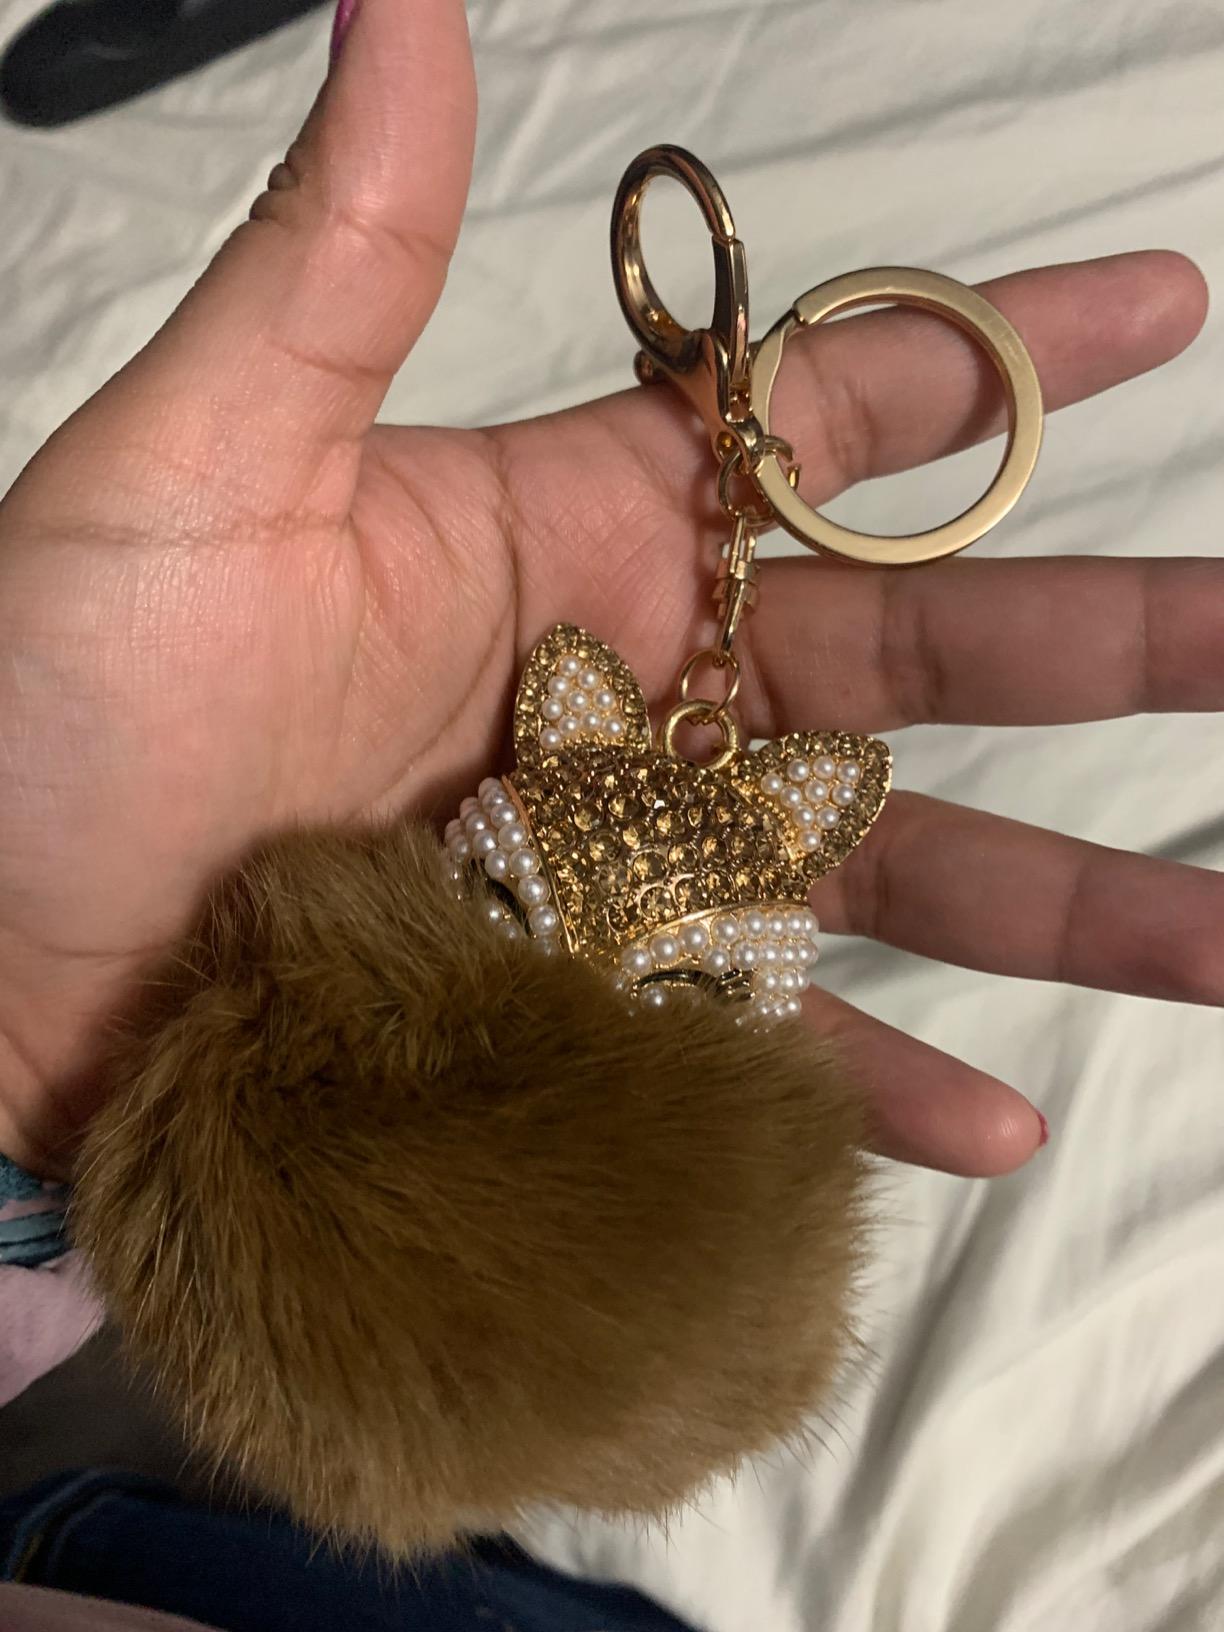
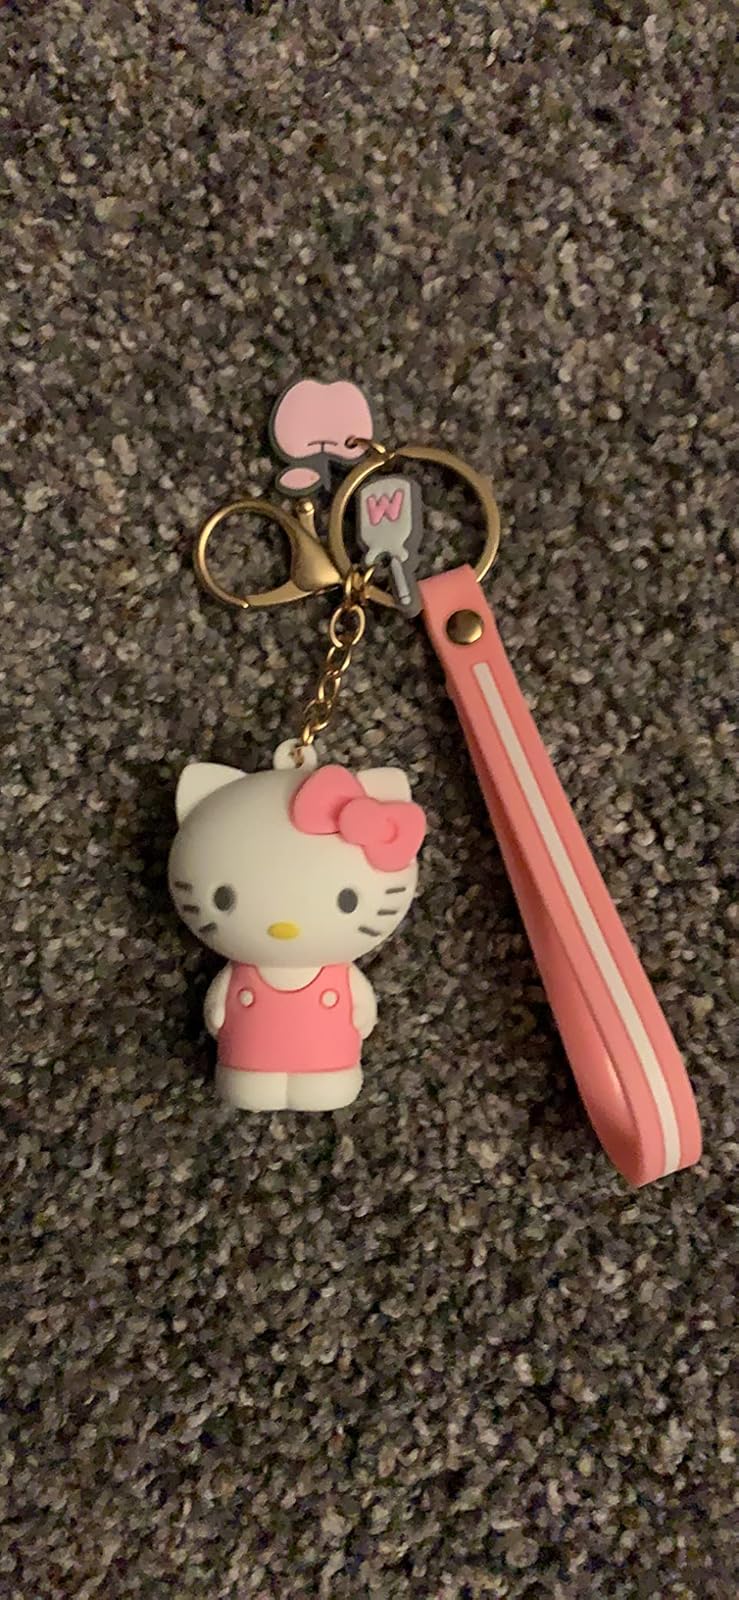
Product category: accessories_keychain
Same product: no